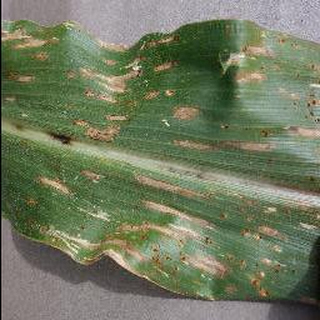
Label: corn_cercospora_leaf_spot